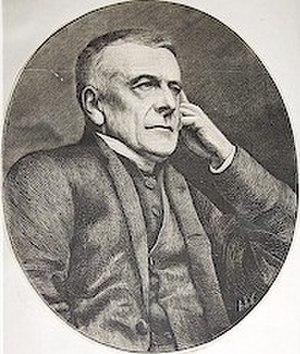
Frederick Oakeley (Shrewsbury, 5 septembre 1802 – Islington, 30 janvier 1880)
Frederick Oakeley était un écrivain anglais et un prêtre anglican puis catholique. Ordonné en 1828 dans l'Église d'Angleterre, il devint catholique en 1845 puis chanoine à Westminster en 1852.